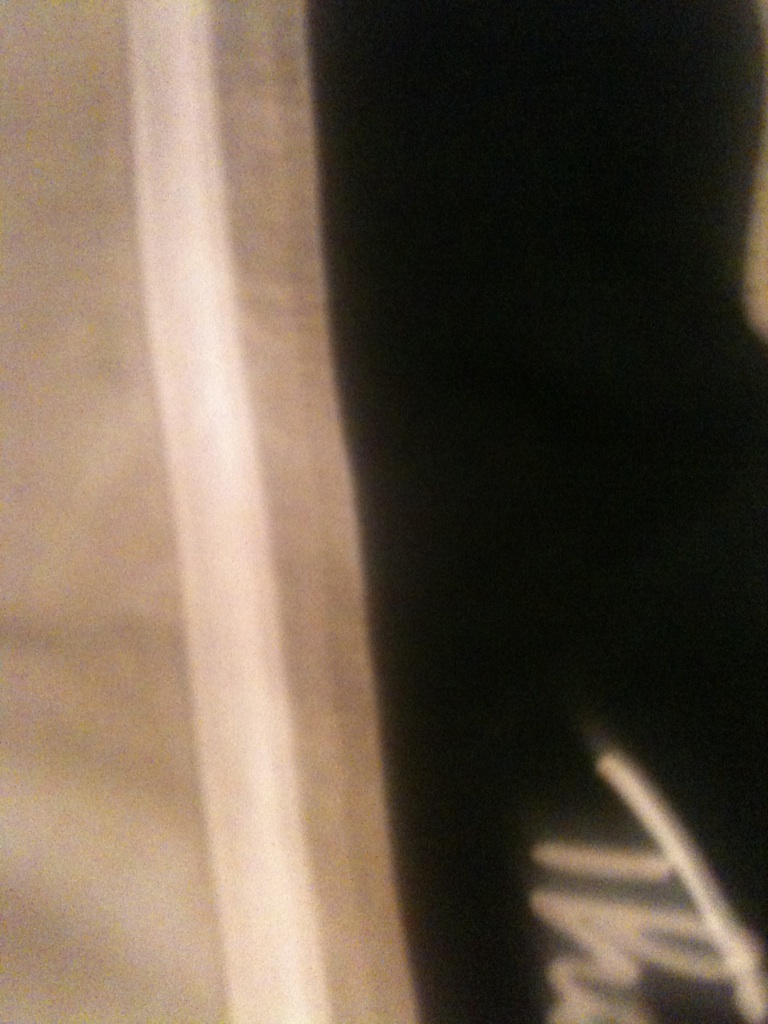Question: Where's the shirt?
Answer: unanswerable